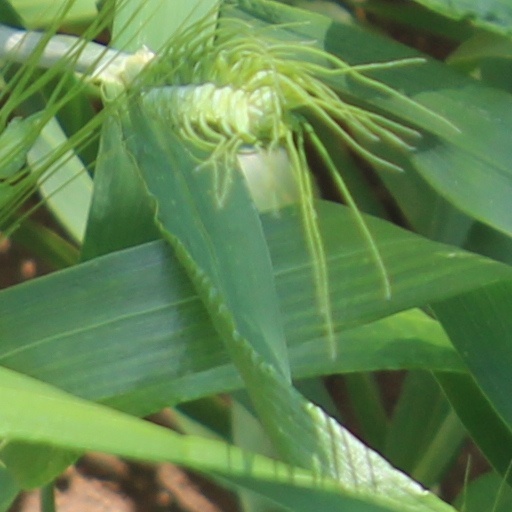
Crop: wheat